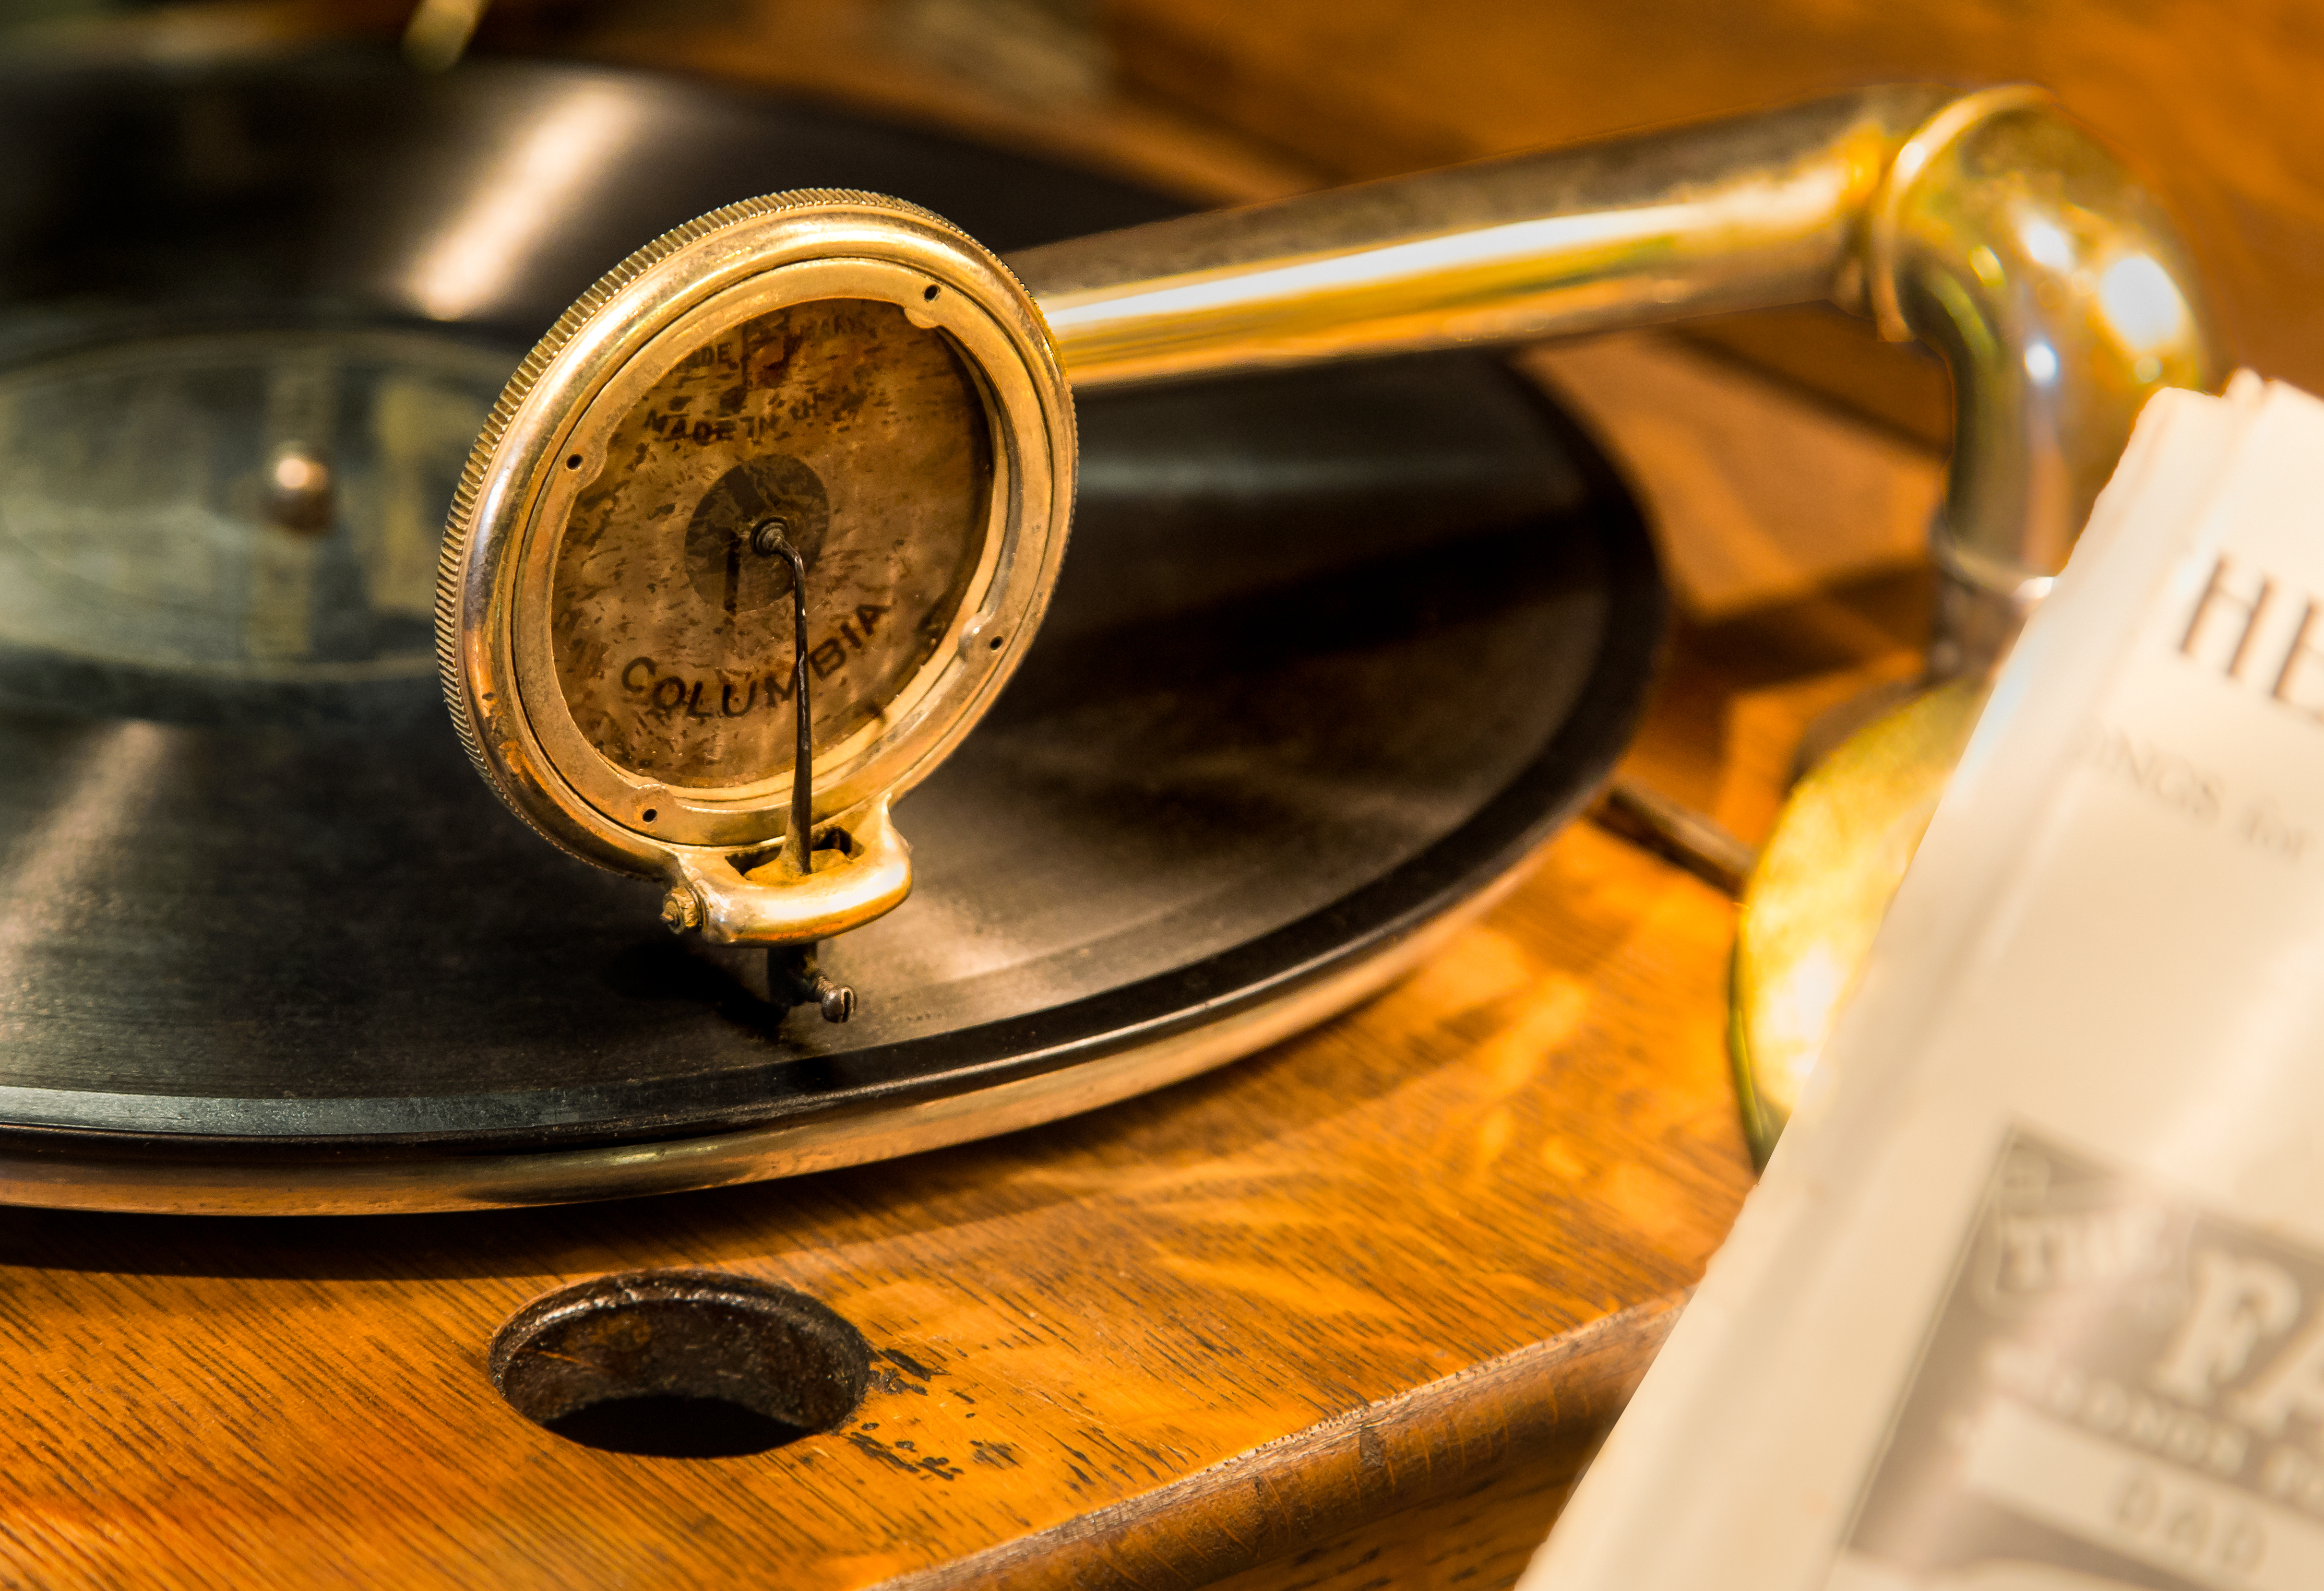
record, music, wine, antique, guitar, old, home, drink, object, closeup, musical instrument, flickrchallengegroup, msh0814, columbia, recordplayer, msh08143, alcoholic beverage, distilled beverage